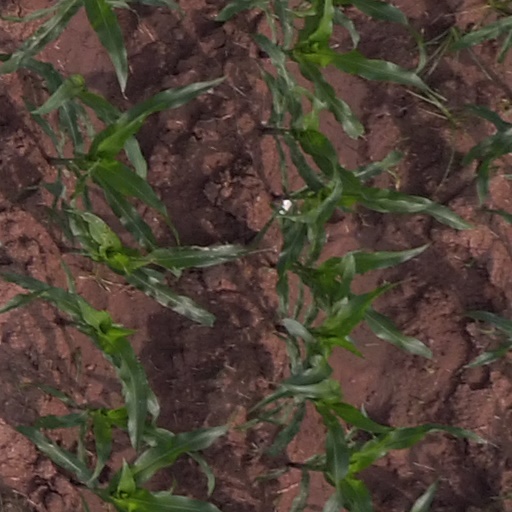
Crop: maize; corn